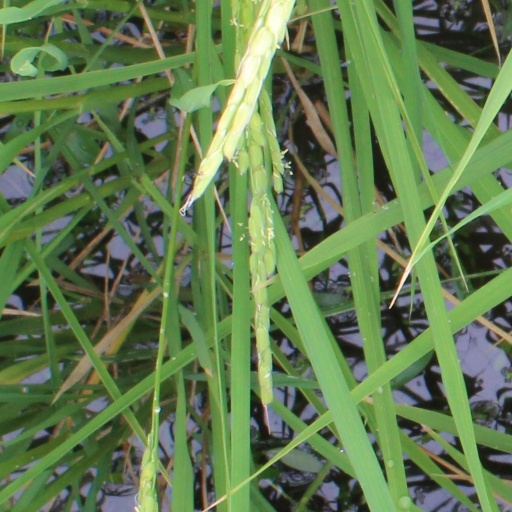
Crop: rice